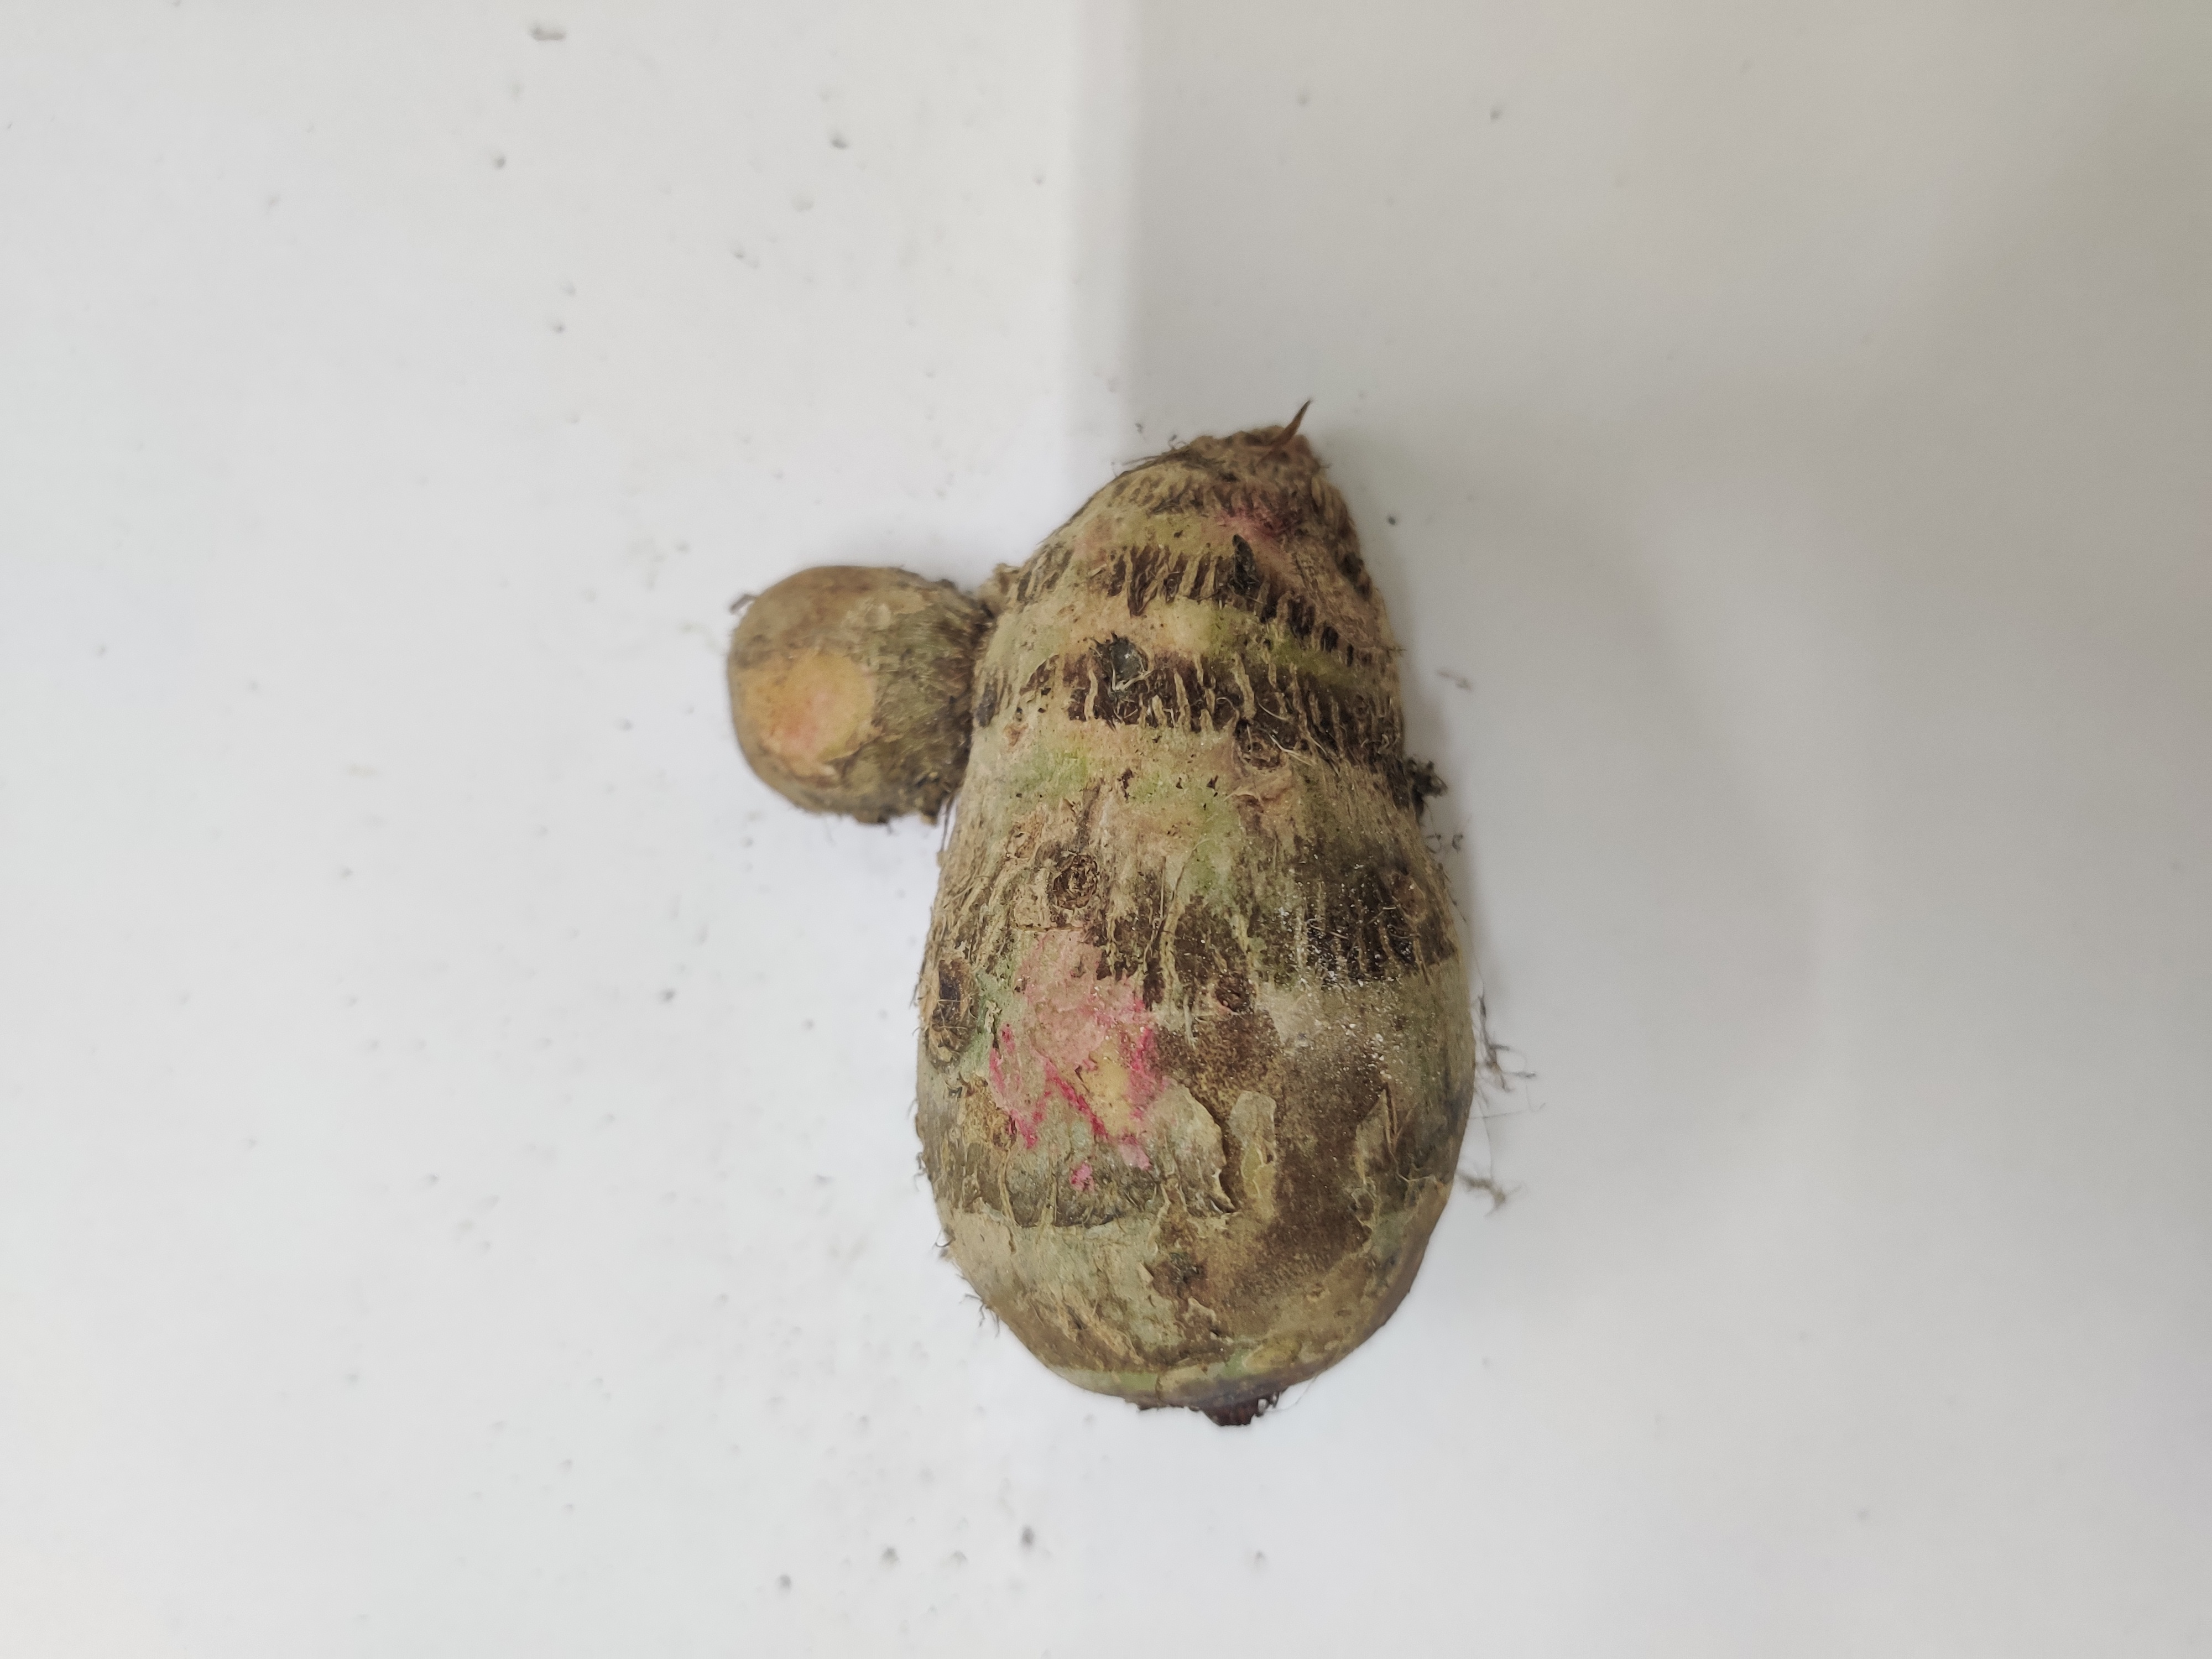
Crop: Taro root
Condition: Severely Damaged